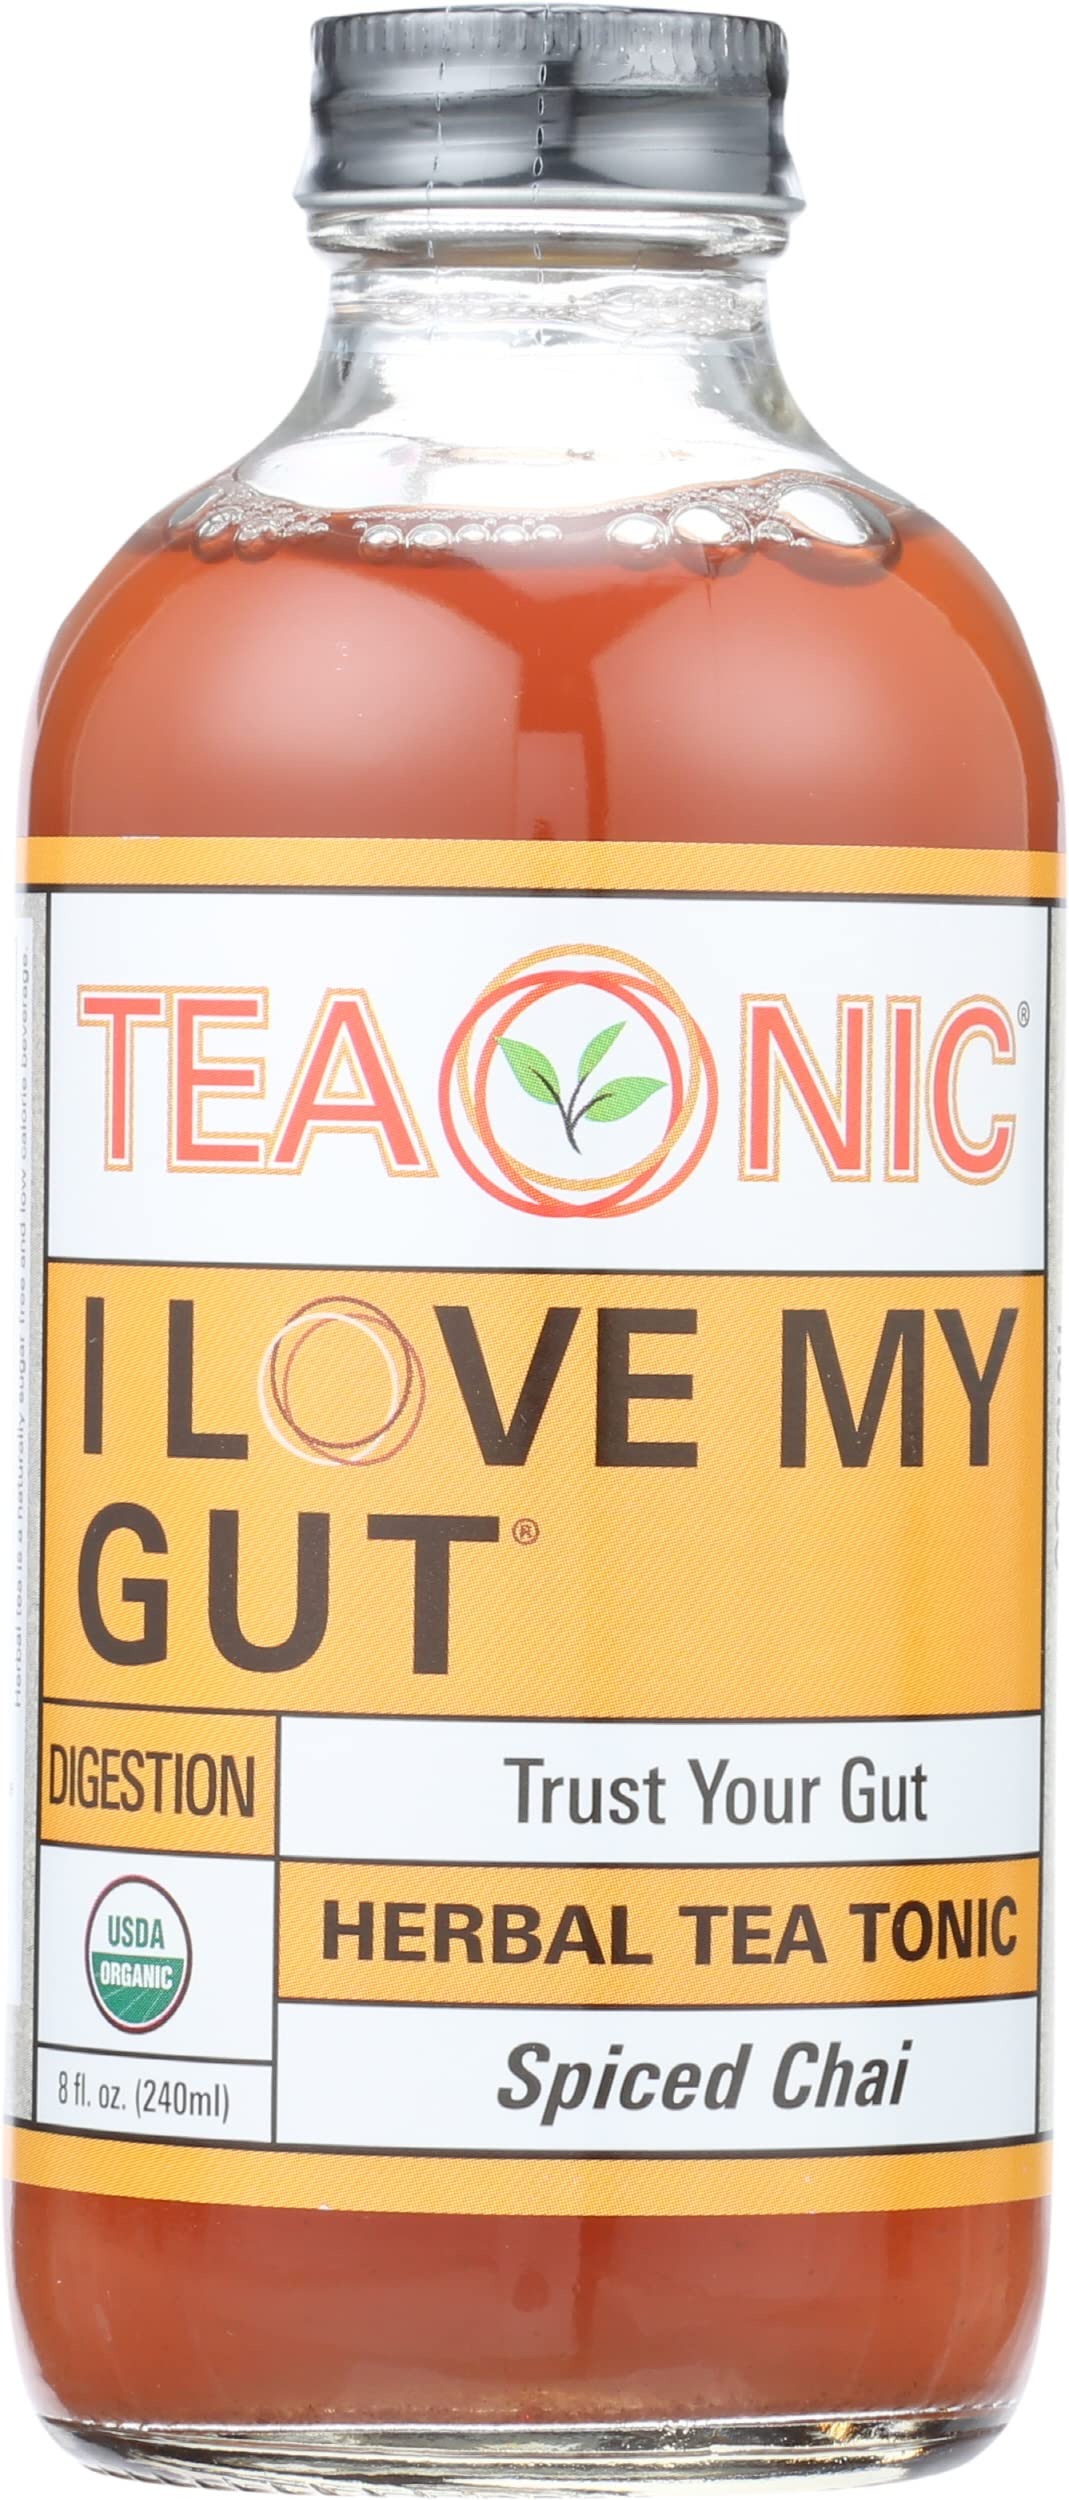
Item Name: Teaonic I Love My Gut Herbal Tea Tonic, USDA Organic, 8 Oz (Pack of 6)
Bullet Point: Teaonic I Love My Gut Herbal Tea Tonic, 8 Oz (Pack of 6)
Value: 48.0
Unit: Fl Oz

Price: 38.09